Dapo Afolayan

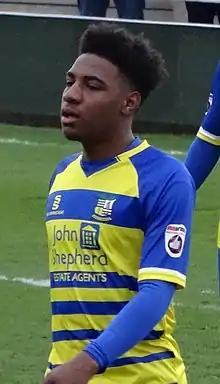
Afolayan playing for Solihull Moors in 2017.

On 7 February 2017, Afolayan signed for National League club Solihull Moors; he had previously been on trial at Rochdale. Four days after joining the Moors, Afolayan scored on his debut, scoring the final goal in a 3–0 win over Sutton United at Damson Park. He scored four goals in 15 games in the 2016–17 season and turned fully professional at the club in the summer, switching his engineering degree at Loughborough University for an online course. He also spent time at Jamie Vardy's V9 Academy. On 27 January 2018, Afolayan scored in his final game for the club, in a 3–1 win against Dagenham & Redbridge. Despite leaving the club half way through the campaign, he was Solihull's top-scorer for the entire 2017–18 season with 11 goals in 35 matches; Solihull ended the season in 18th place under the stewardship of Mark Yates.